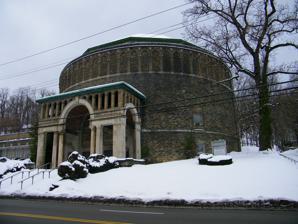
Building: Congregation B'nai Israel (Pittsburgh)
Country: United States of America
Year built: 1923
Former synagogue in Pittsburgh, Pennsylvania, United States For similarly named synagogues, see B'nai Israel . Congregation B'nai Israel The former synagogue in 2010 Religion Affiliation Judaism (former) Ecclesiastical or organisational status Synagogue (1923–1995) Charter school Apartments (since 2021) Status Closed (as a synagogue) ; Repurposed Location Location 327 North Negley Avenue, Garfield , Pittsburgh , Pennsylvania Country United States Location of the former synagogue in downtown Pittsburgh Geographic coordinates 40°27′59″N 79°55′45″W / 40.46639°N 79.92917°W / 40.46639; -79.92917 Architecture Architect(s) Henry Hornbostel William S. Fraser Philip Friedman Alexander Sharove Type Synagogue architecture Completed 1923 Congregation B'nai Israel Pittsburgh History and Landmarks Foundation Historic Landmarks Designated PHLF 1979 Congregation B'nai Israel is a former synagogue located at 327 North Negley Avenue in the Garfield neighborhood of Pittsburgh , Pennsylvania , in the United States. It was built in 1923 and was added to the List of Pittsburgh History and Landmarks Foundation Historic Landmarks in 1979. The synagogue closed in 1995 and the building was later used by the Urban League of Greater Pittsburgh Charter School. In 2021, ground was broken on a new project which will convert the building into apartments. References